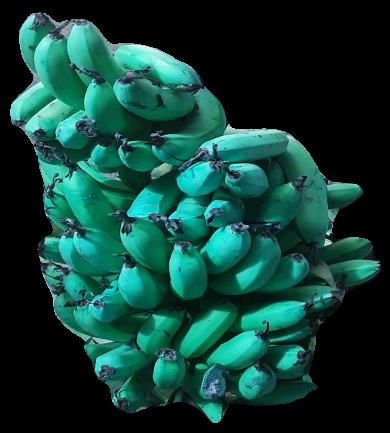
Variety: pachbale
Grade: grade3